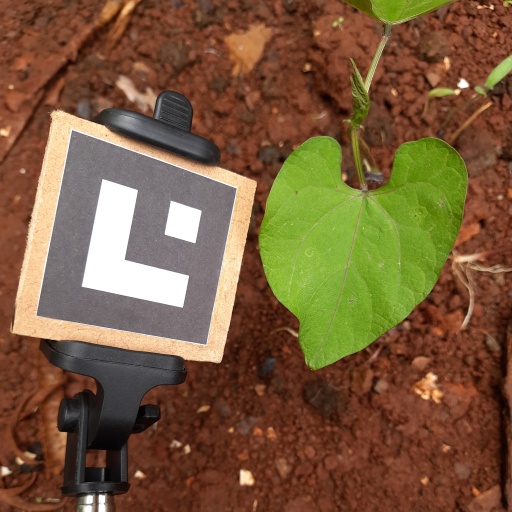
Observations: wavy surface, no eating holes, under shade